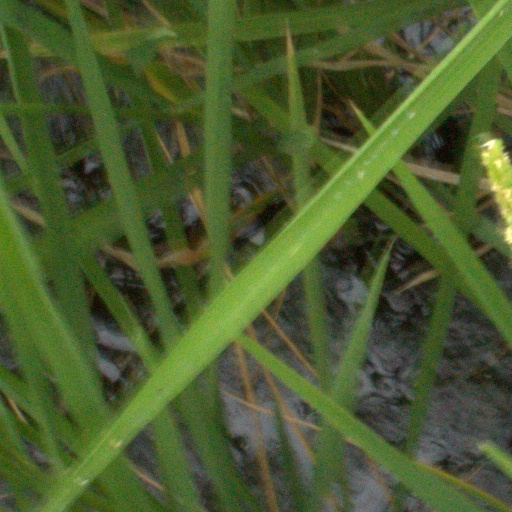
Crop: rice